Little Owl (Arapaho chief)

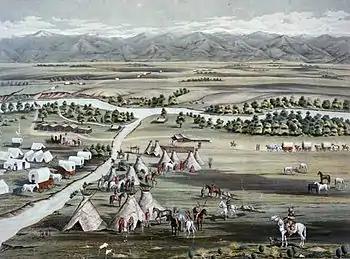
Denver in 1859, Collier & Cleveland Litho Company, Library of Congress Prints and Photographs Division Washington, D.C.

The Arapaho people had often camped at the confluence of Cherry Creek and the South Platte River. With the Pike's Peak Gold Rush, miners settled in the area that became the city of Denver. The Arapahos had tried to live peacefully with white men.